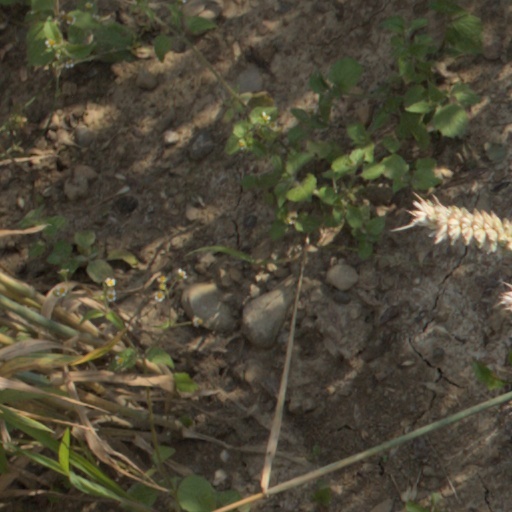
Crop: wheat